St. Luke's Episcopal Church and Cemetery (Courtenay, Florida)

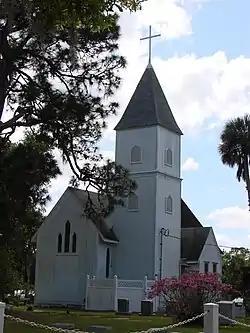

St. Luke's Episcopal Church and Cemetery is an historic Carpenter Gothic style Episcopal church building built in 1888 and its adjacent cemetery located at 5555 North Tropical Trail, in Courtenay, on Merritt Island, Florida, in the United States. On June 15, 1990, St. Luke's and its cemetery were added to the National Register of Historic Places as Old St. Luke's Episcopal Church and Cemetery.